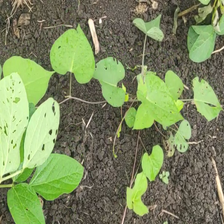
Weed species: Obscure_morning _glory(Ipomoea obscura)